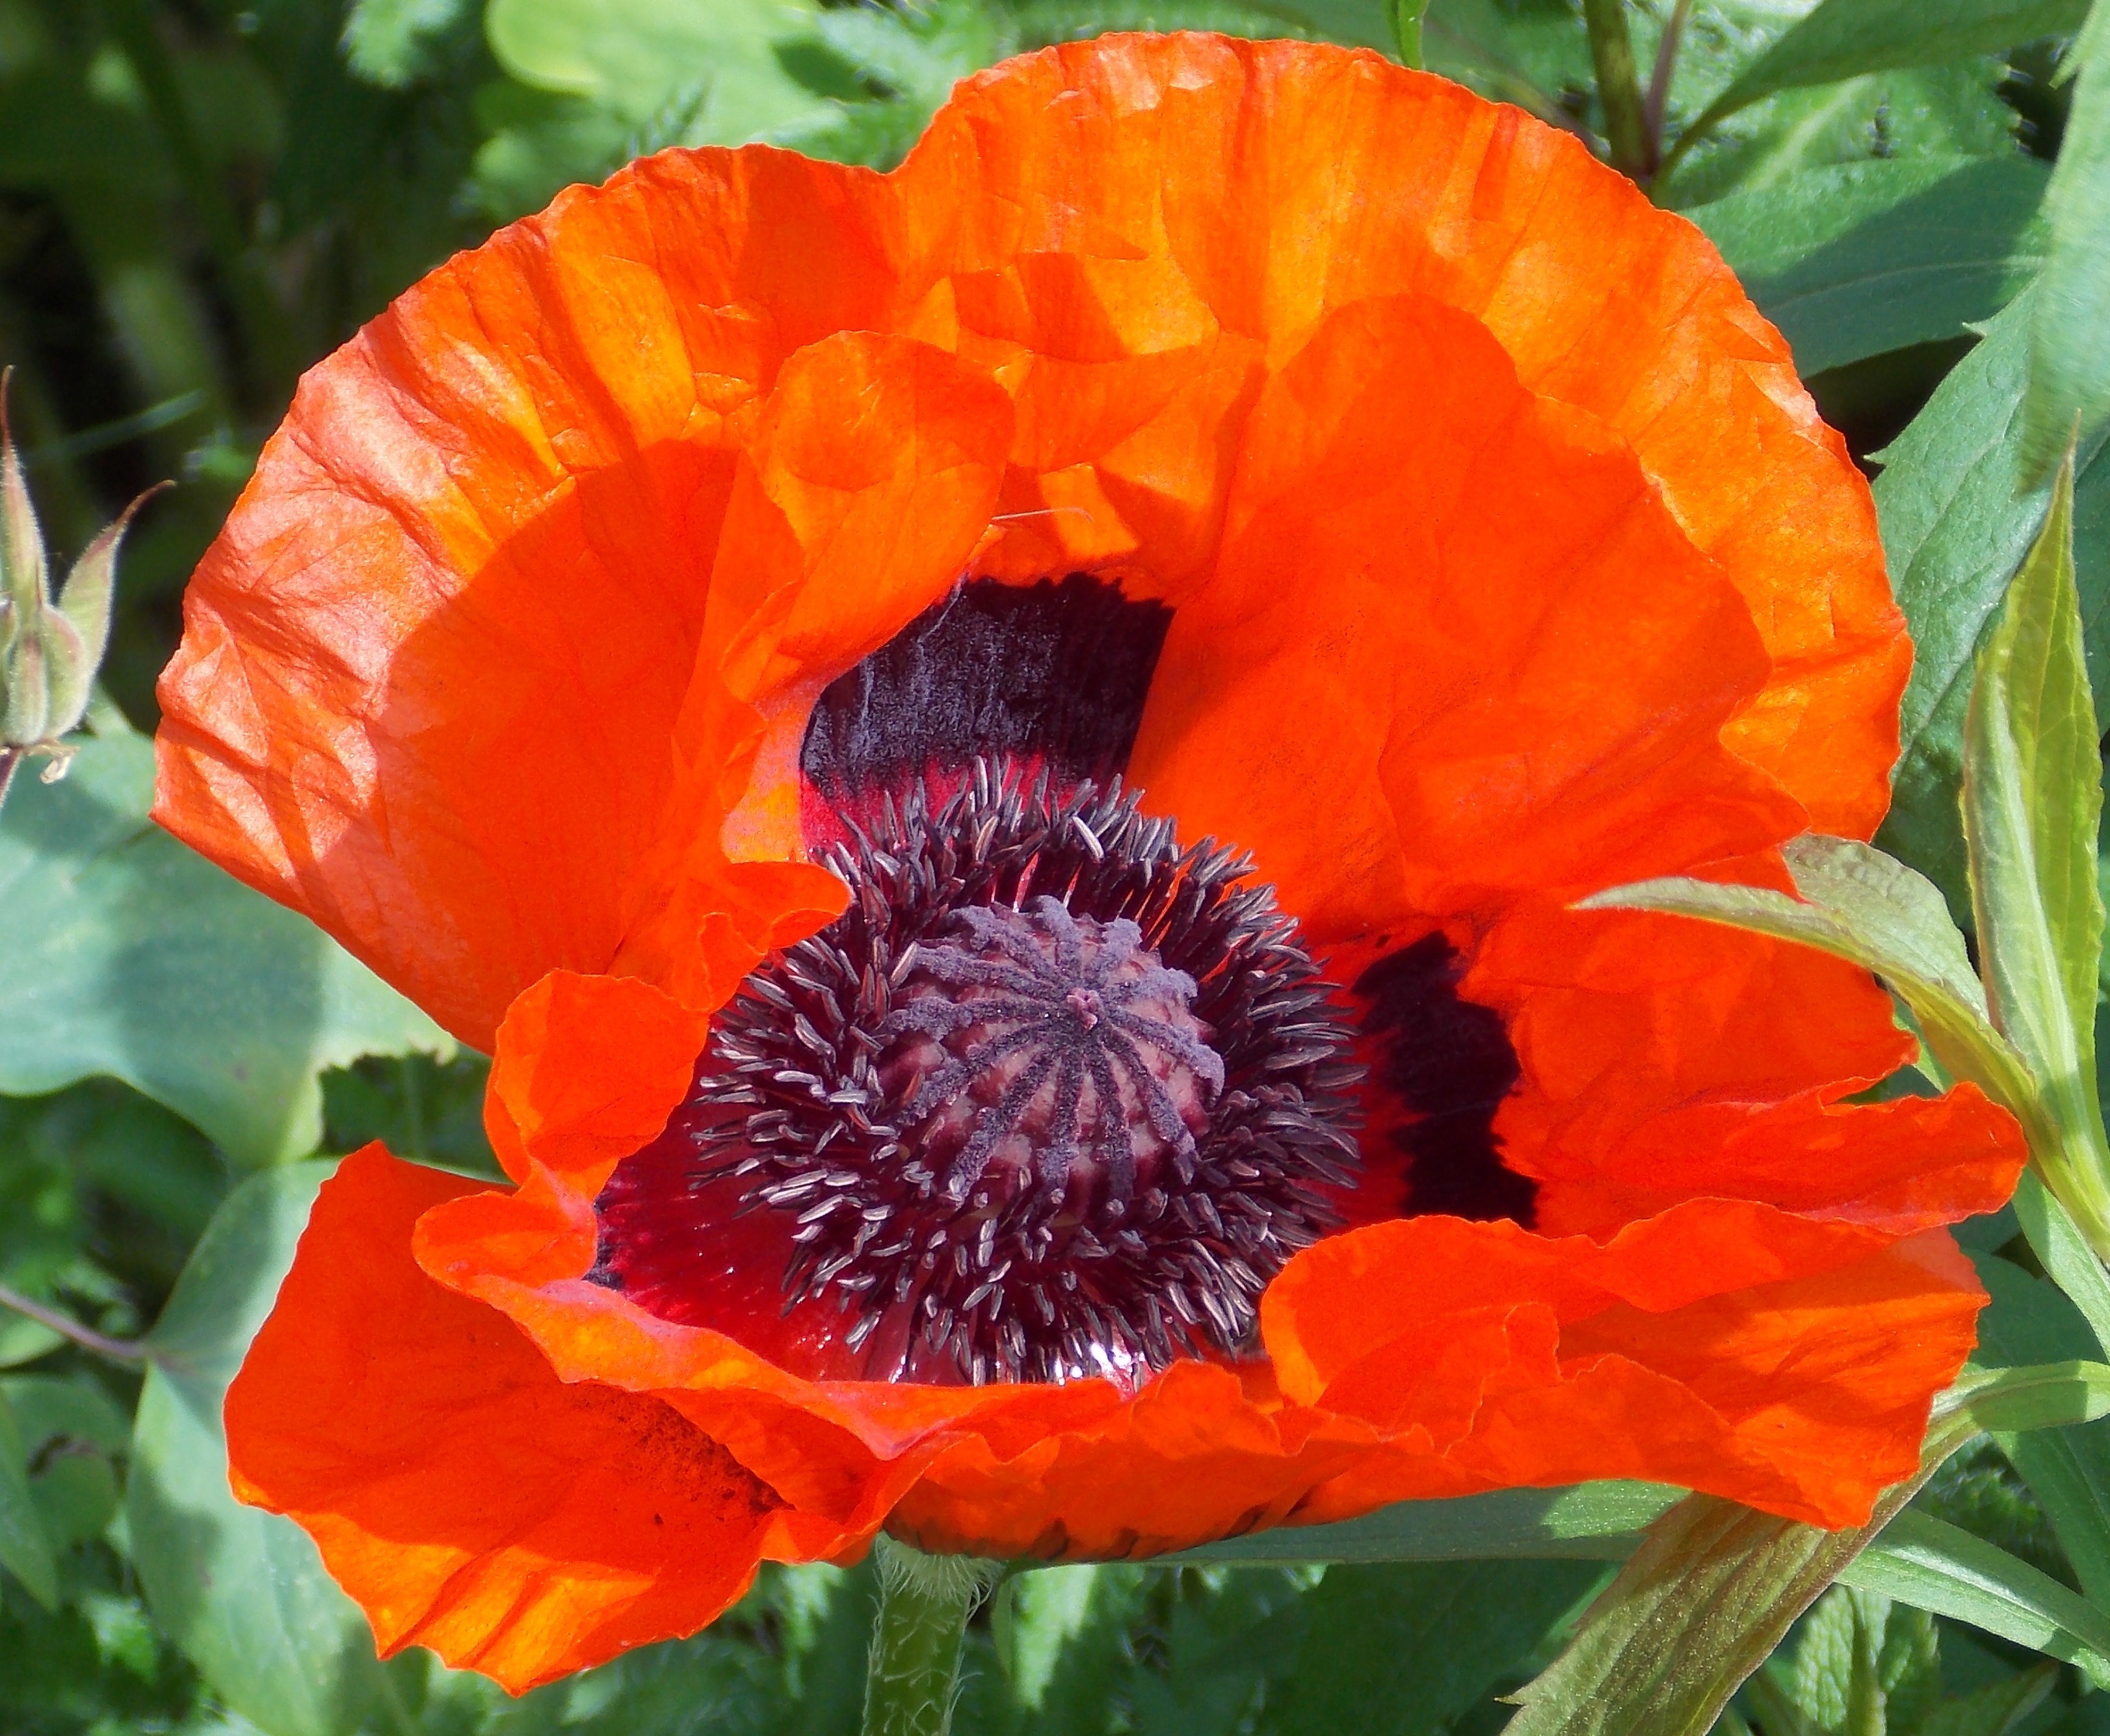
nature, plant, flower, petal, red, macro, garden, close, flora, carrot, klatschmohn, red poppy, poppy, coquelicot, flowering plant, calendula, annual plant, land plant, poppy family